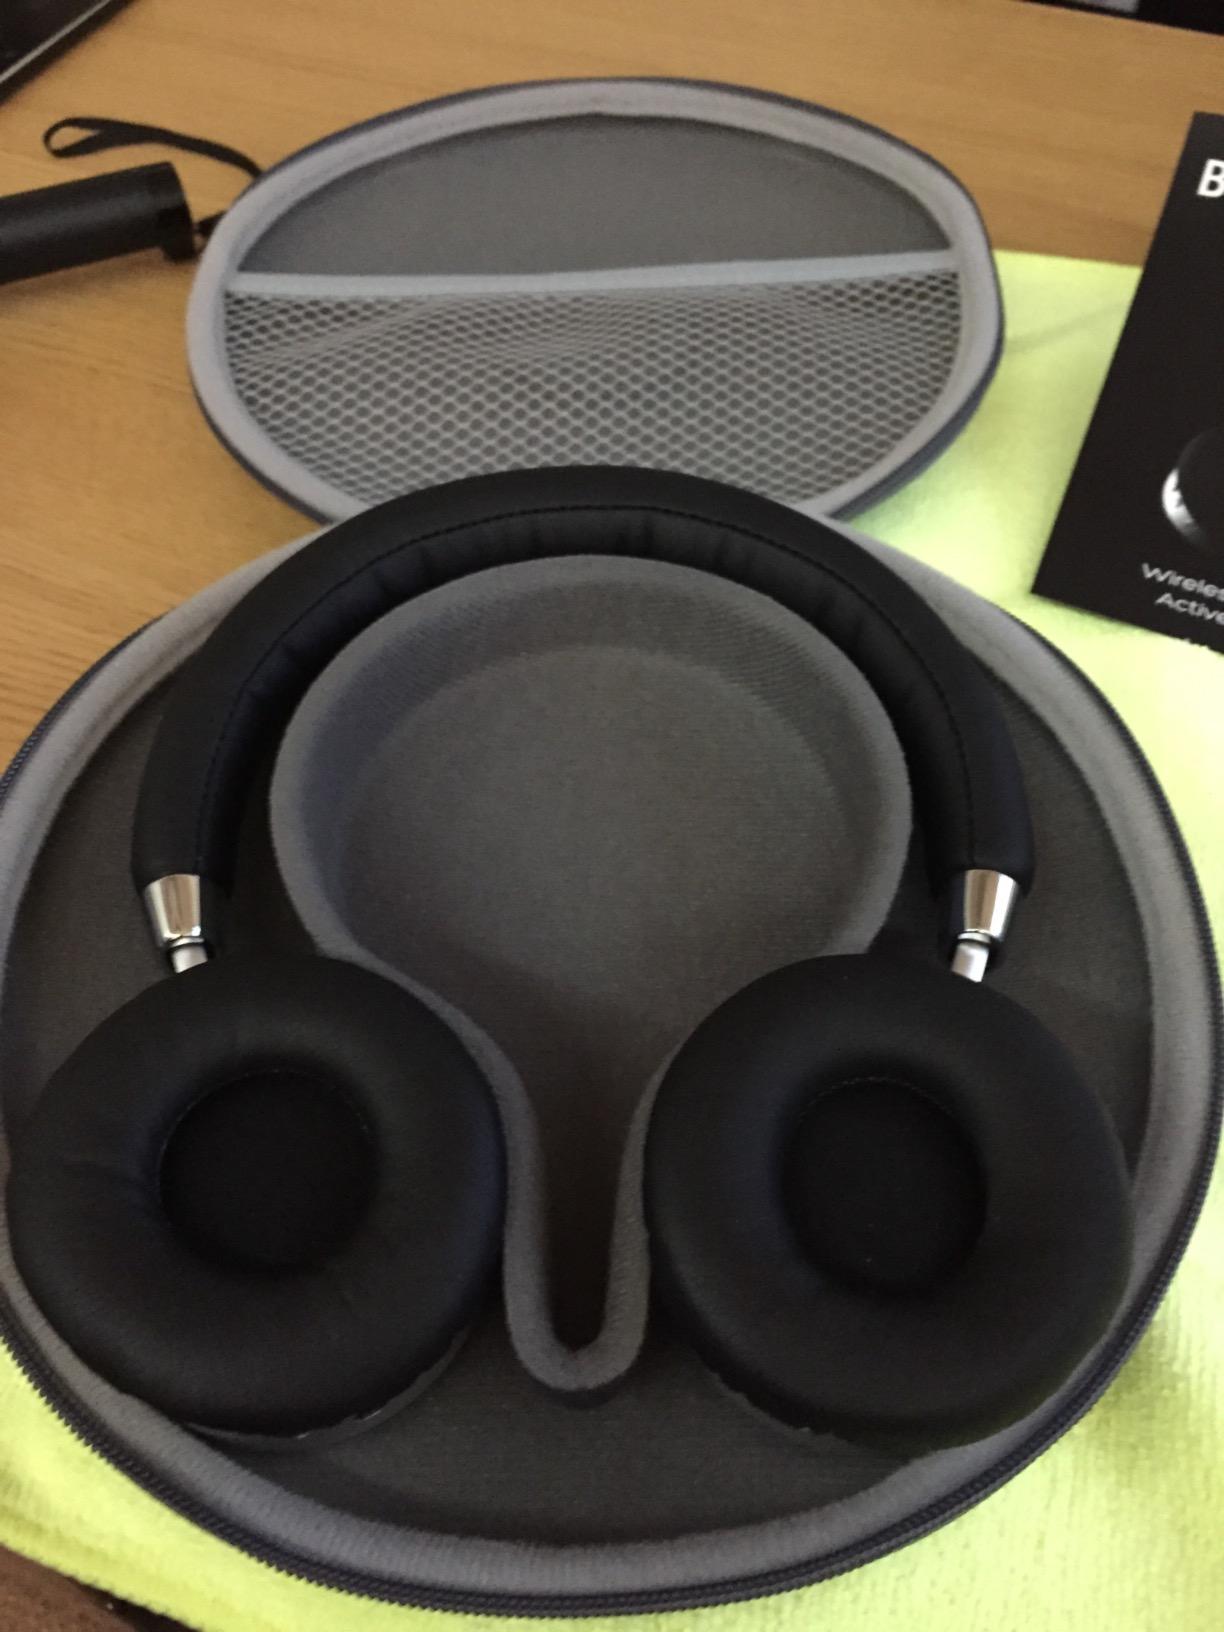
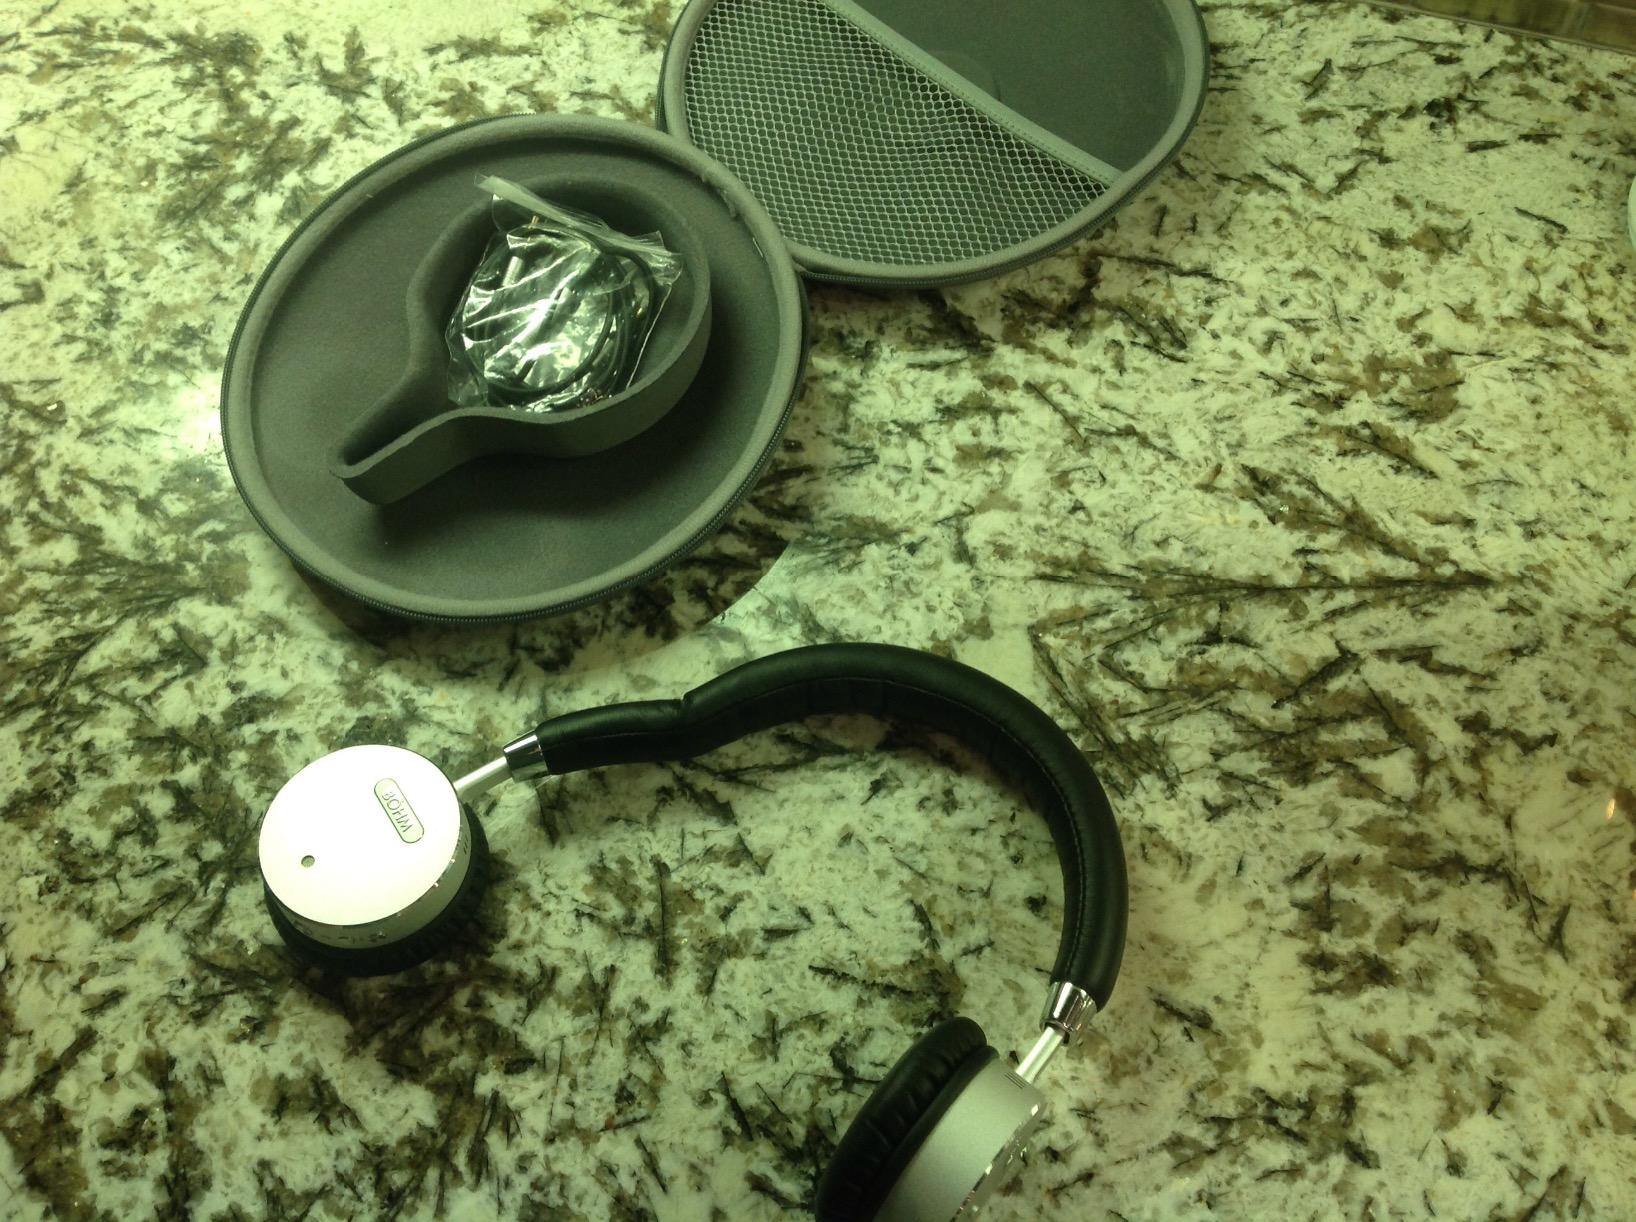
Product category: headphones
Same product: yes